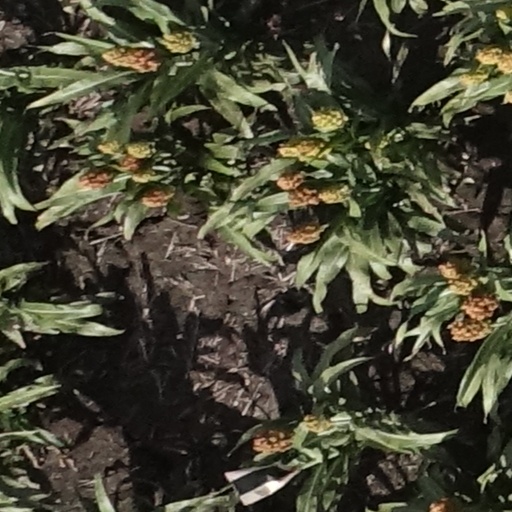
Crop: sorghum